Justin Clarke

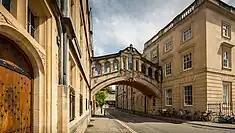
University of Oxford, where Clarke will be undertaking his doctorate

After continuing to impress the Lions' coaches in his preseason games, Clarke was elevated to the Lions primary list, making him eligible for senior football with the Lions. He had 7 disposals in his round 5 debut, where the Brisbane Lions were victorious over Melbourne. In his third game, Clarke took 12 marks while obtaining what would become his career-high disposal count of 22. The Lions lost this game to West Coast. He held his place in the senior team until he was suspended for charging Essendon's Elliot Kavanagh, with Clarke arriving late to a marking contest. He missed the Lions' round 9 game against Carlton. He played in the famous Miracle on Grass against Geelong, in which the Brisbane Lions overcame a 52-point deficit to win after the siren. He made 8 disposals and led the Lions in one percenters, with 12. Clarke cited this game, and the final passage of play, as a standout memory in his AFL career in a "Message to Fans" upon his retirement. Clarke's season ended after a round 20 loss to Richmond, with a shoulder injury leaving him out of the team for the remainder of the year. Assistant coach at the Lions, Murray Davis, named Clarke as the standout performer of the developing Brisbane defence. Clarke signed a contract extension at the season's conclusion, keeping him at the Lions until at least the end of the 2016 season.